Matchlock

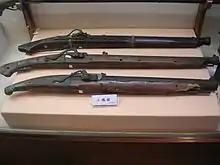
Various Japanese (samurai) Edo-period matchlocks ("tanegashima")

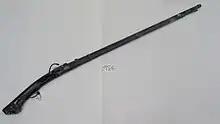
" Jochong" (조총/鳥銃), the Korean matchlock musket

The classic matchlock gun held a burning slow match in a clamp at the end of a small curved lever known as the "serpentine". Upon the pull of a lever (or in later models a trigger) protruding from the bottom of the gun and connected to the serpentine, the clamp dropped down, lowering the smoldering match into the flash pan and igniting the priming powder. The flash from the primer traveled through the touch hole, igniting the main charge of propellant in the gun barrel. On the release of the lever or trigger, the spring-loaded serpentine would move in reverse to clear the pan. For obvious safety reasons, the match would be removed before reloading of the gun. Both ends of the match were usually kept alight in case one end should be accidentally extinguished.